Ronald Lu and Partners

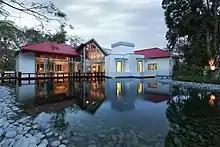
Maggie's Cancer Caring Centre, Tuen Mun, Hong Kong

Maggie’s Cancer Caring Centre Hong Kong is located in Tuen Mun Hospital, and is the first counselling facility of this kind outside the United Kingdom.